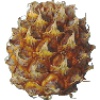
Label: pineapple_mini